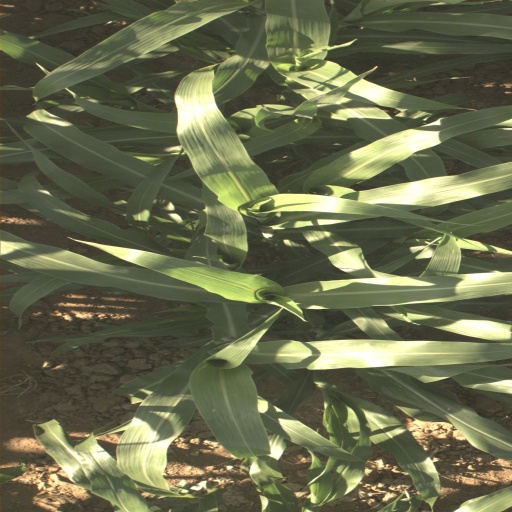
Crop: sorghum